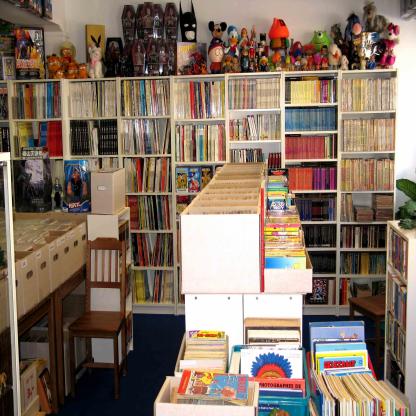
Scene: Indoor